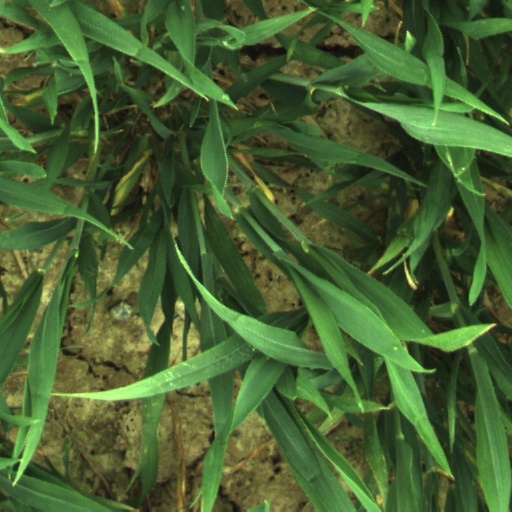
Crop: wheat